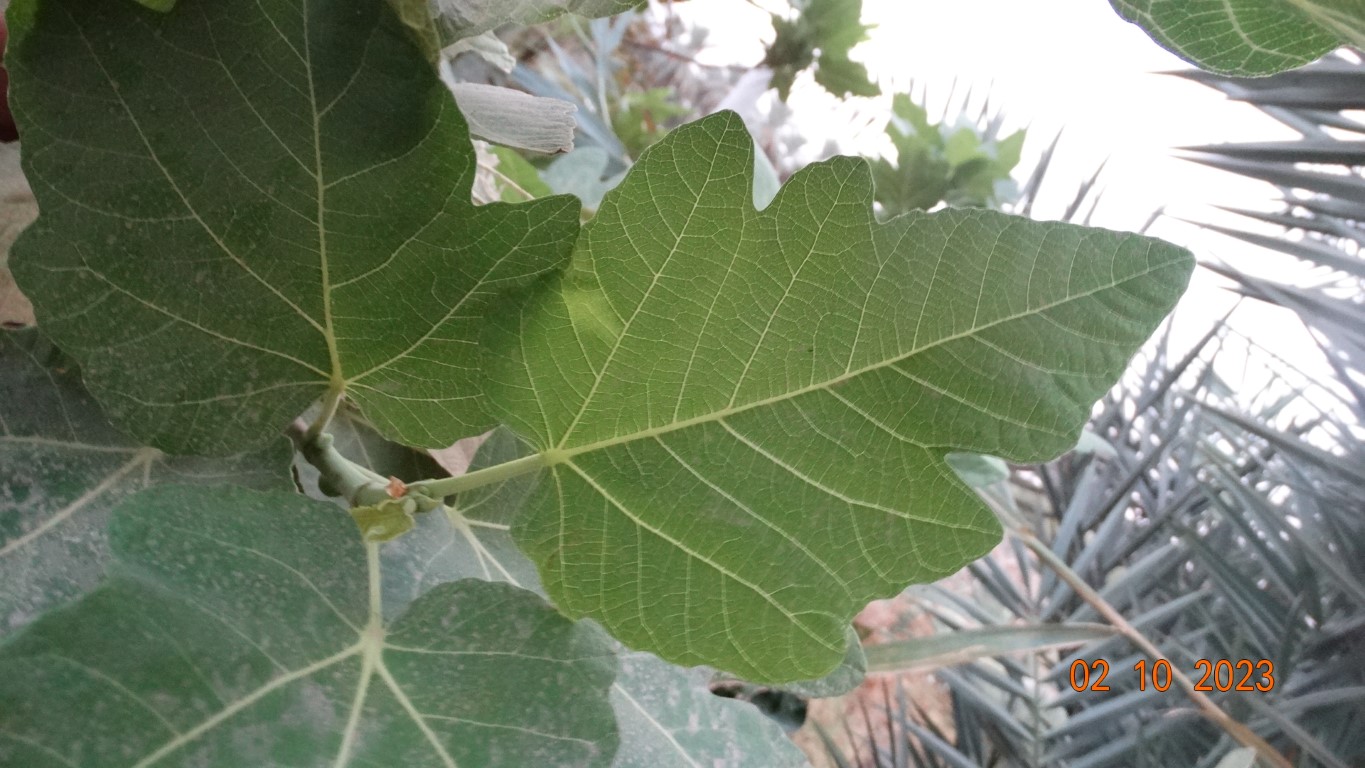
Label: healthy